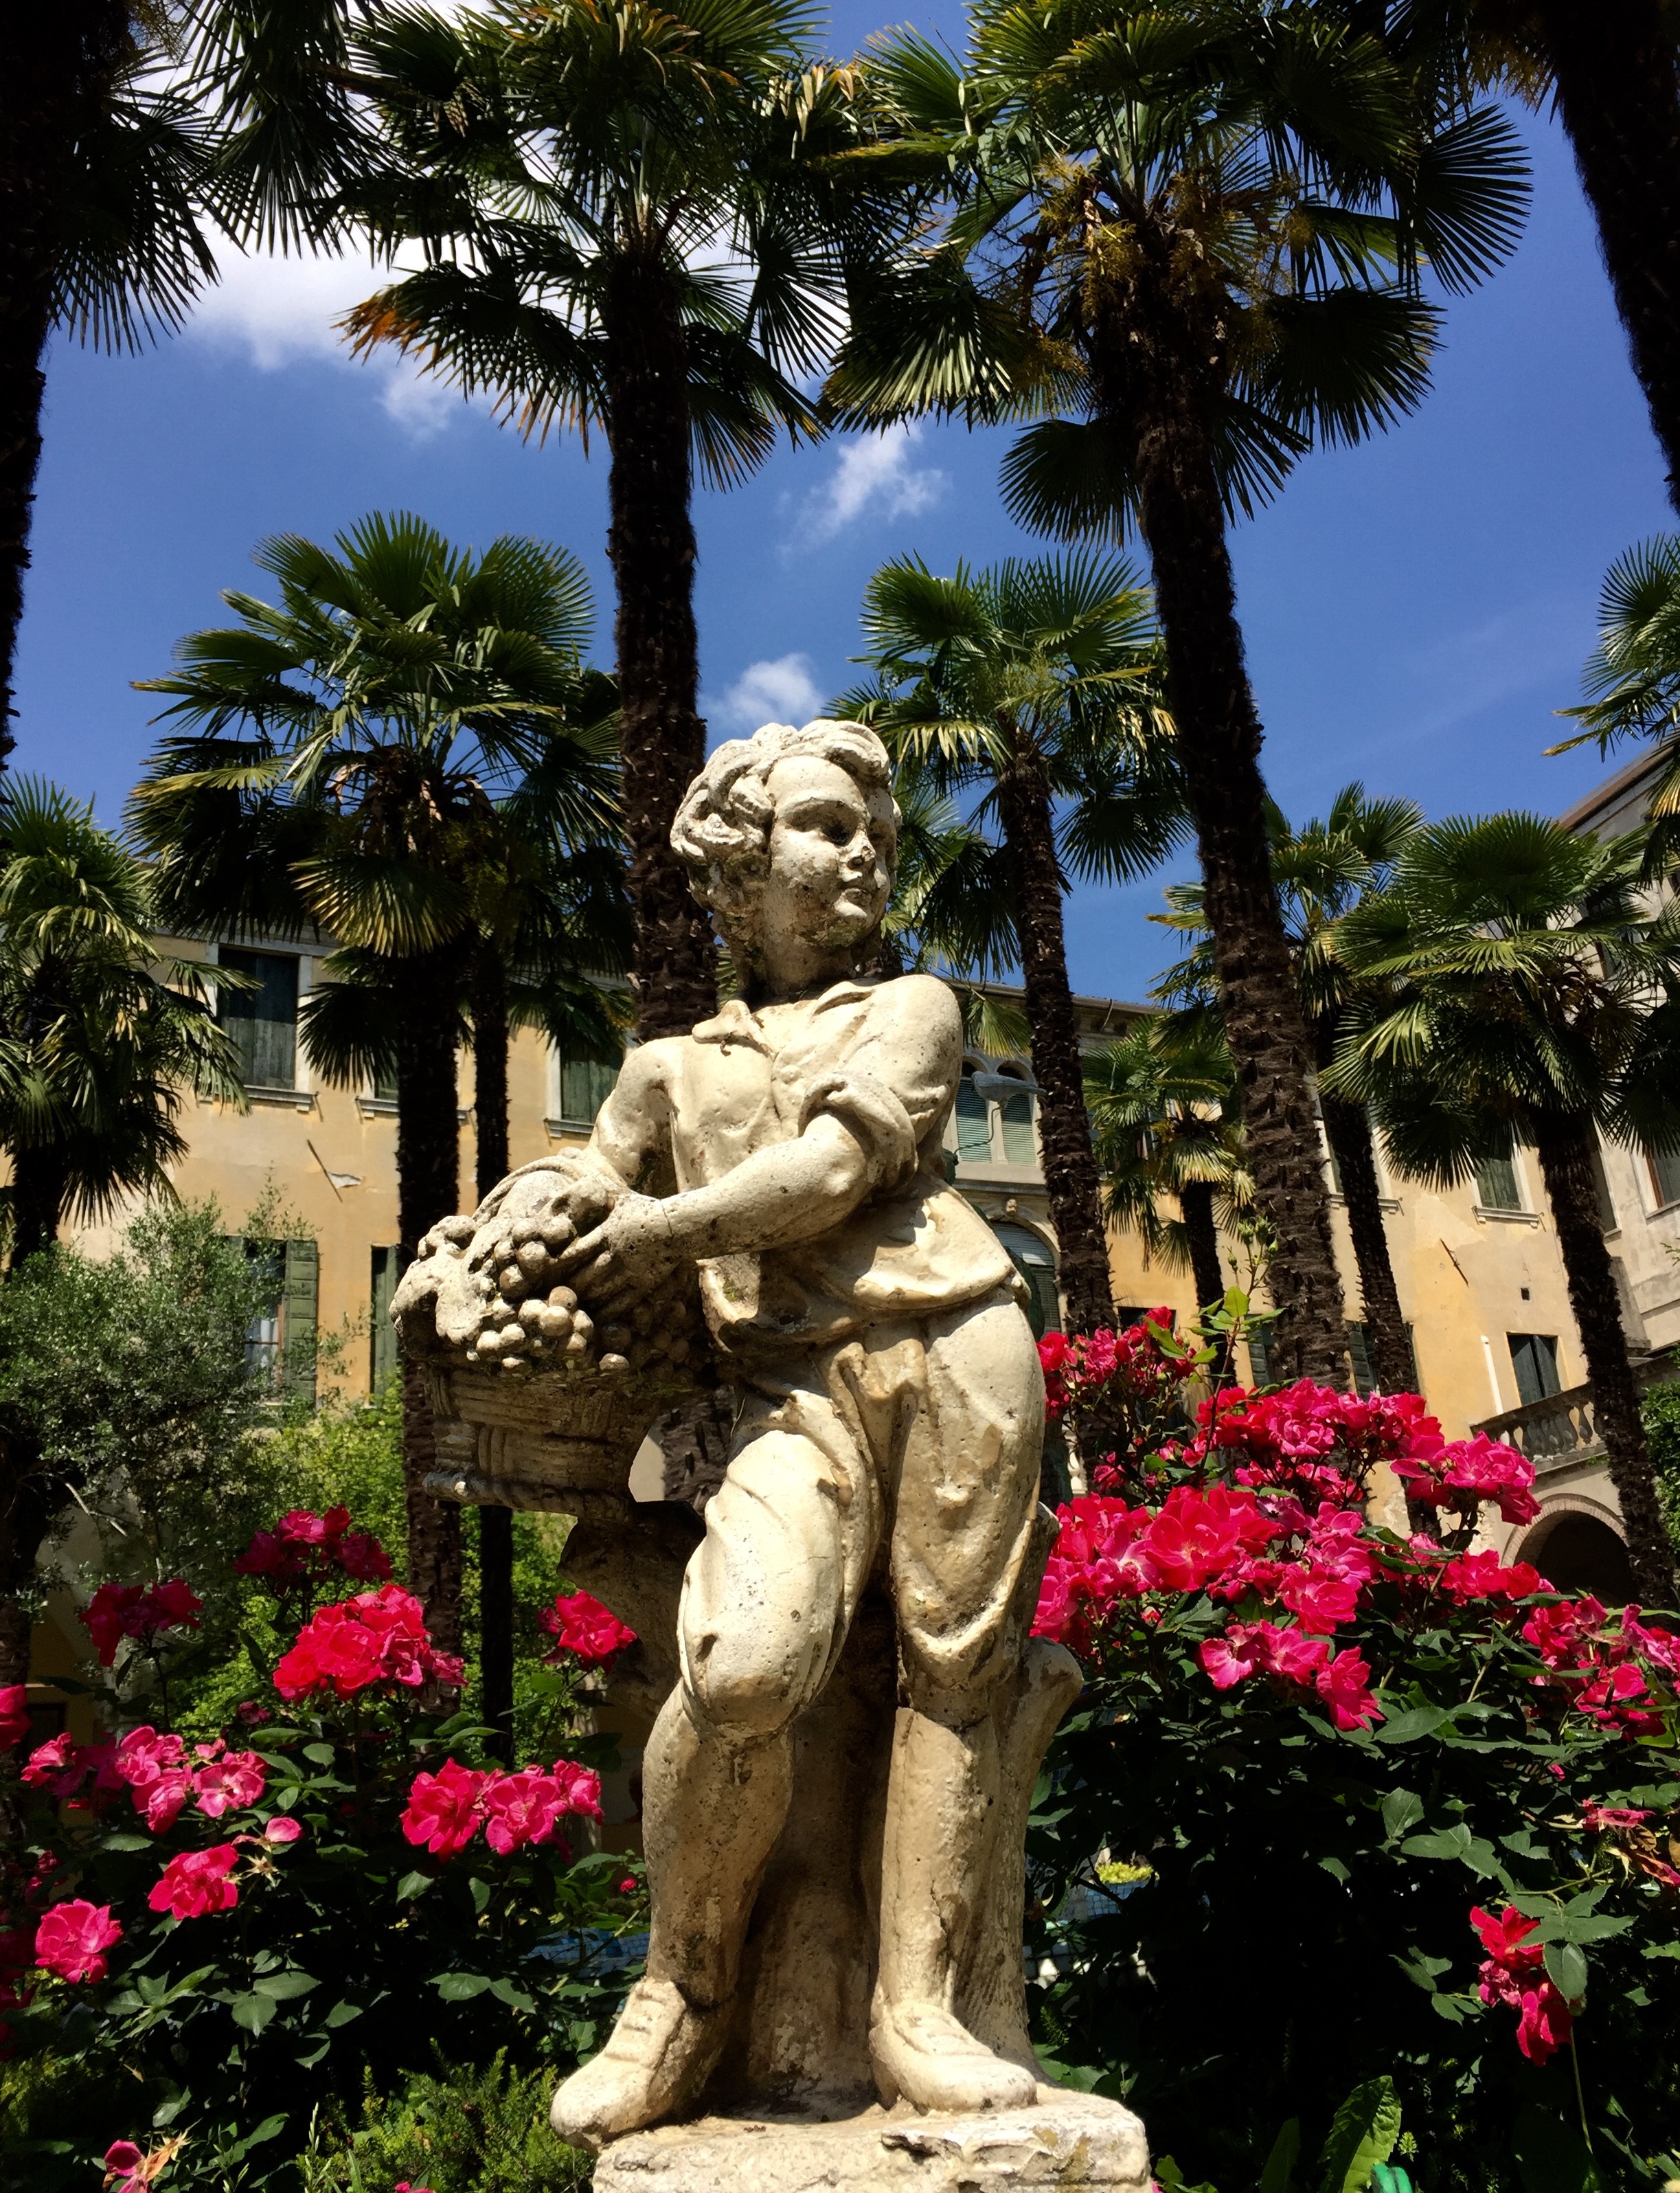
flower, monument, vacation, travel, statue, botany, garden, tourism, flowers, sculpture, art, temple, resort, shrine, garden decoration, pink flowers, hindu temple, arecales